Lomas Athletic Club

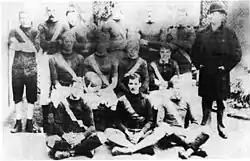
The rugby team that won the first Argentine championship held in 1899

The football squad continued playing the official tournament but Lomas finished in the last positions at the end of each championship. Last football squad's appearance was on July 9, 1909, during the Copa de Competencia Jockey Club. Lomas Athletic lost its match 18–0 at the hands of Estudiantes de Buenos Aires. This was the largest defeat suffered by an Argentine football team to date (including professional era). But it was also the last day Lomas played football officially.